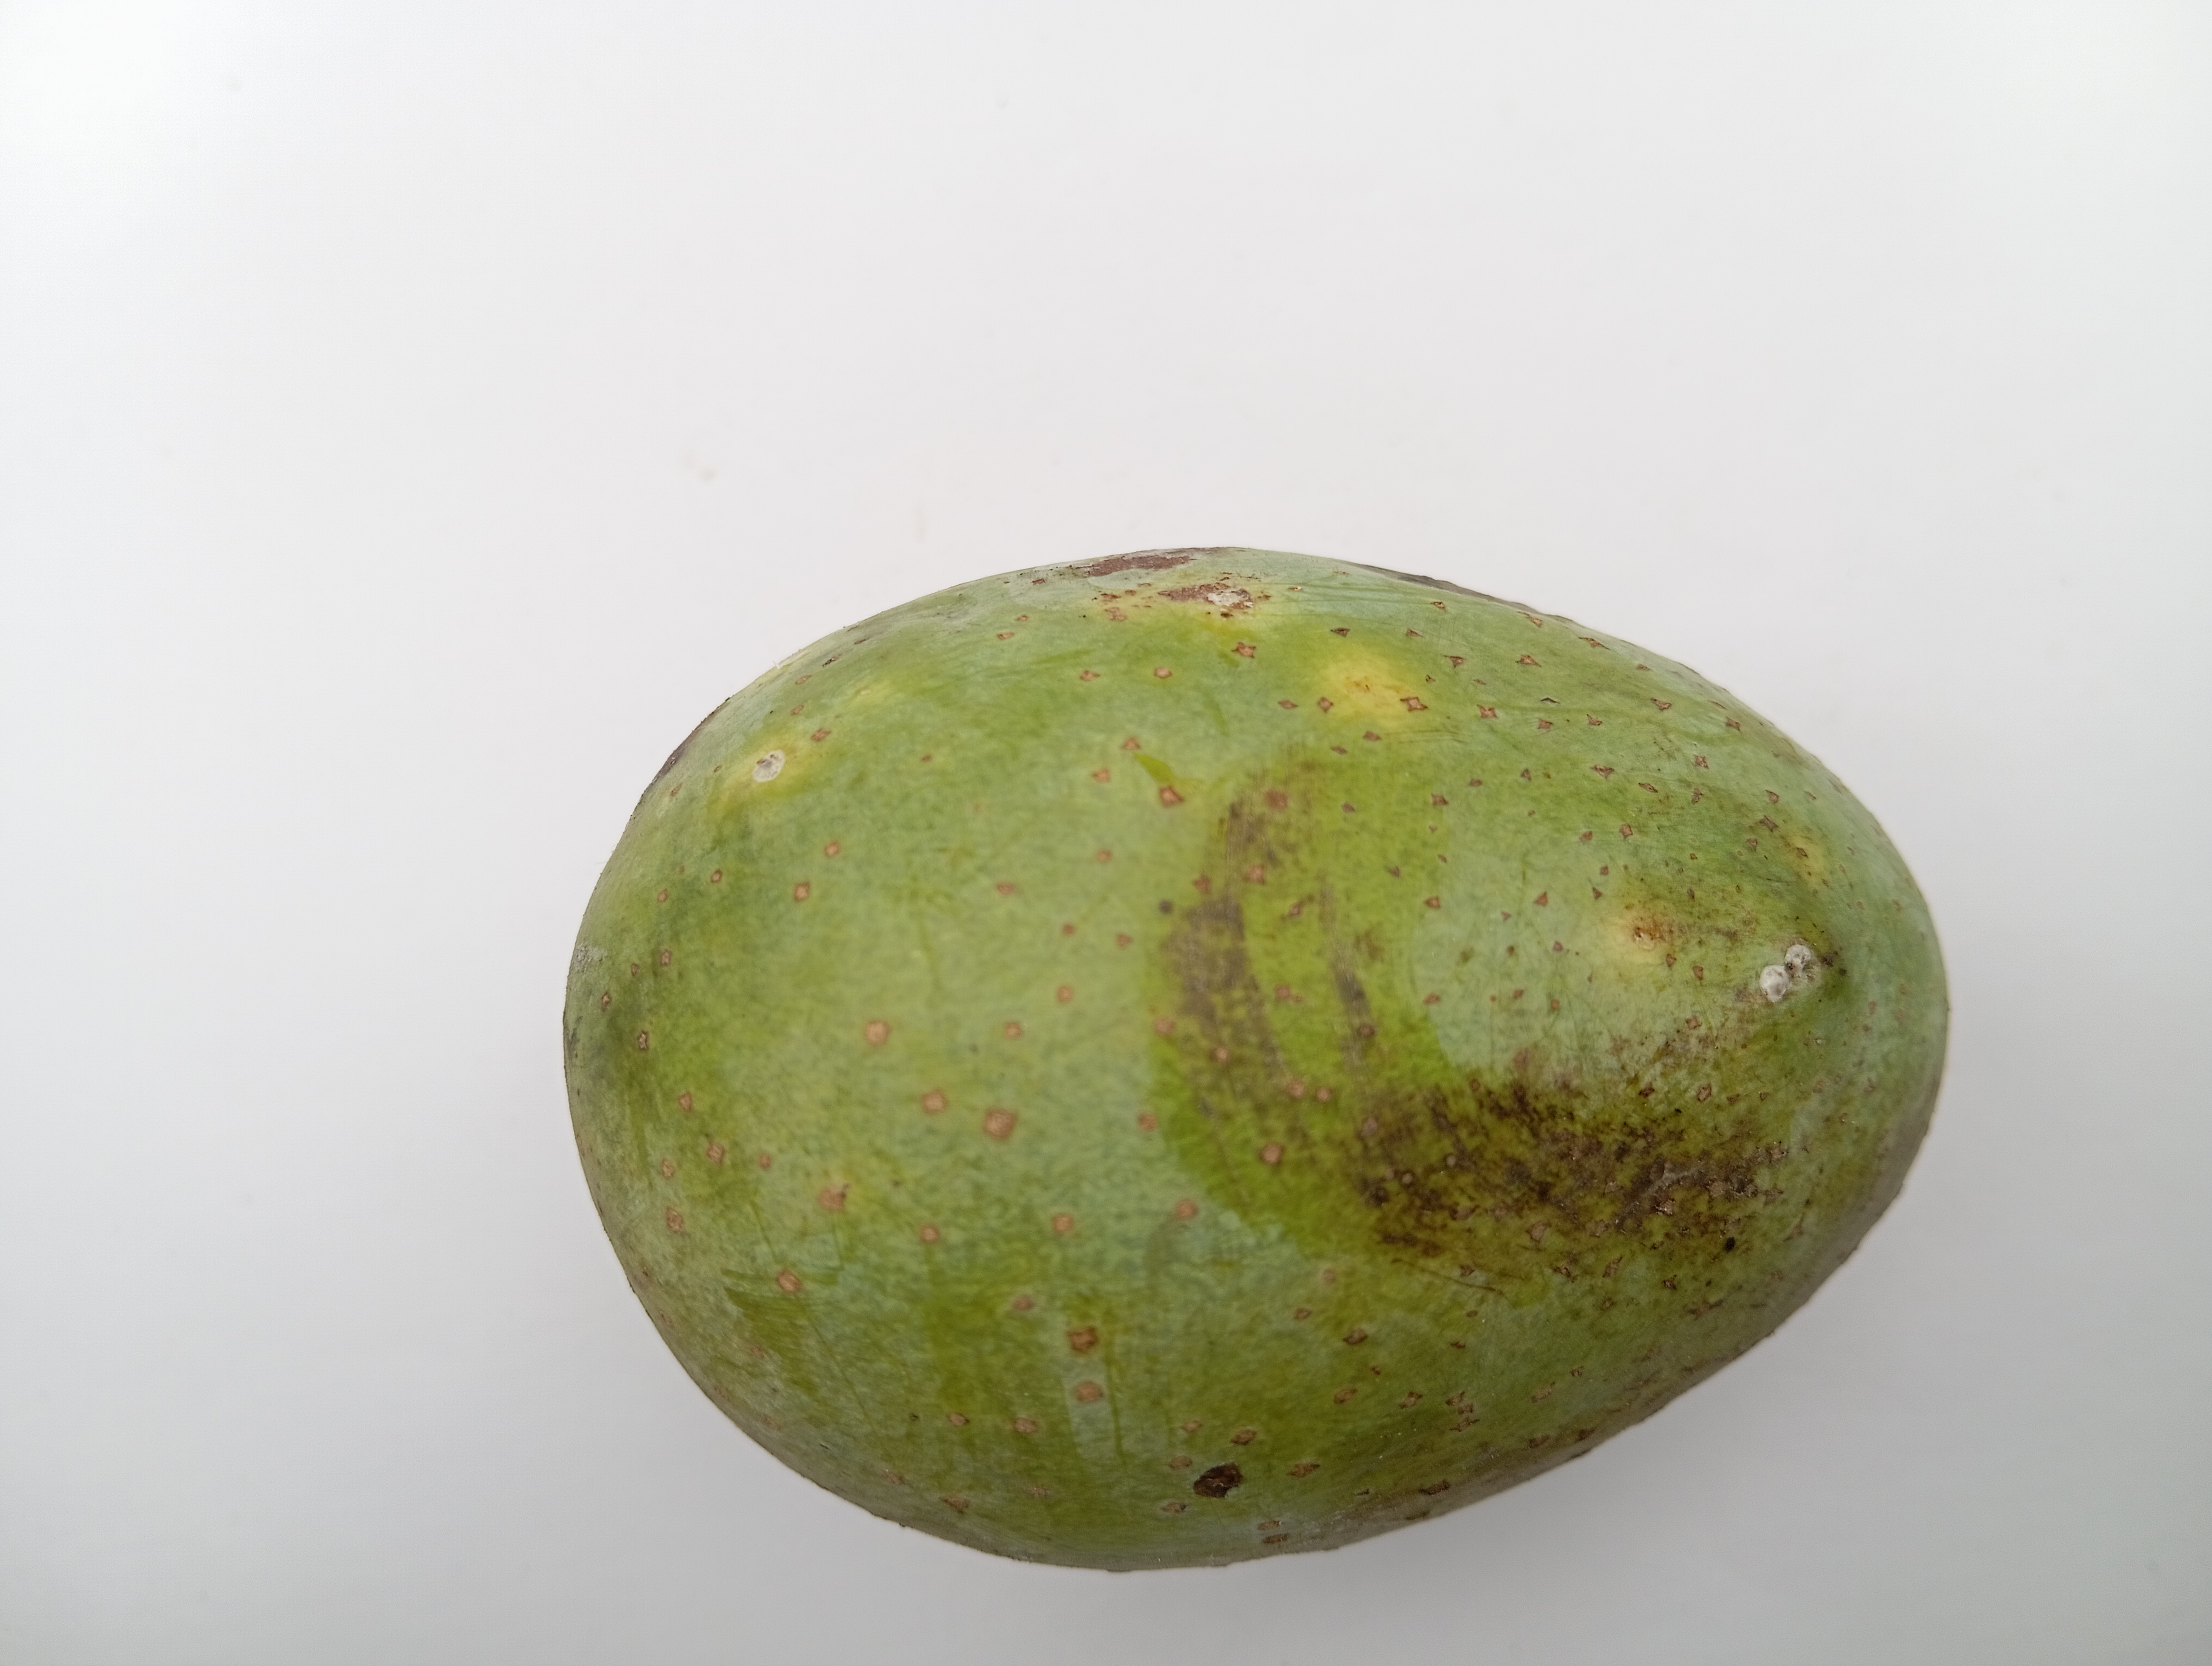
Mango variety: Langra